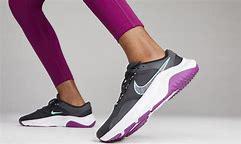
Brand: Nike
Model: Legend Essential 3 Next Nature